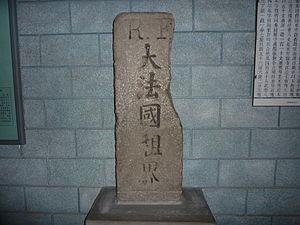
Les concessions étrangères en Chine sont des zones situées à l'intérieur de villes chinoises qui sont placées sous administration étrangère aux XIXᵉ et XXᵉ siècles. Les concessions étrangères ne sont pas des colonies et demeurent sous souveraineté chinoise. Règle générale, la concession est administrée par un conseil municipal surveillé par le consul général de la puissance étrangère qui s'est vu octroyer la concession.